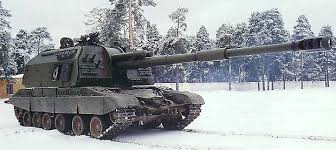
Label: 2S19_MSTA